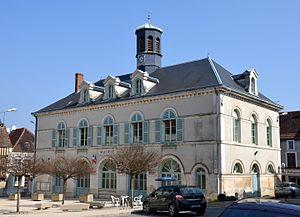
Mairie de Ravieres, Yonne, Bourgogne, France
Ravières est une commune française située dans le département de l'Yonne, en région de Bourgogne-Franche-Comté. Elle est traversée par le canal de Bourgogne.